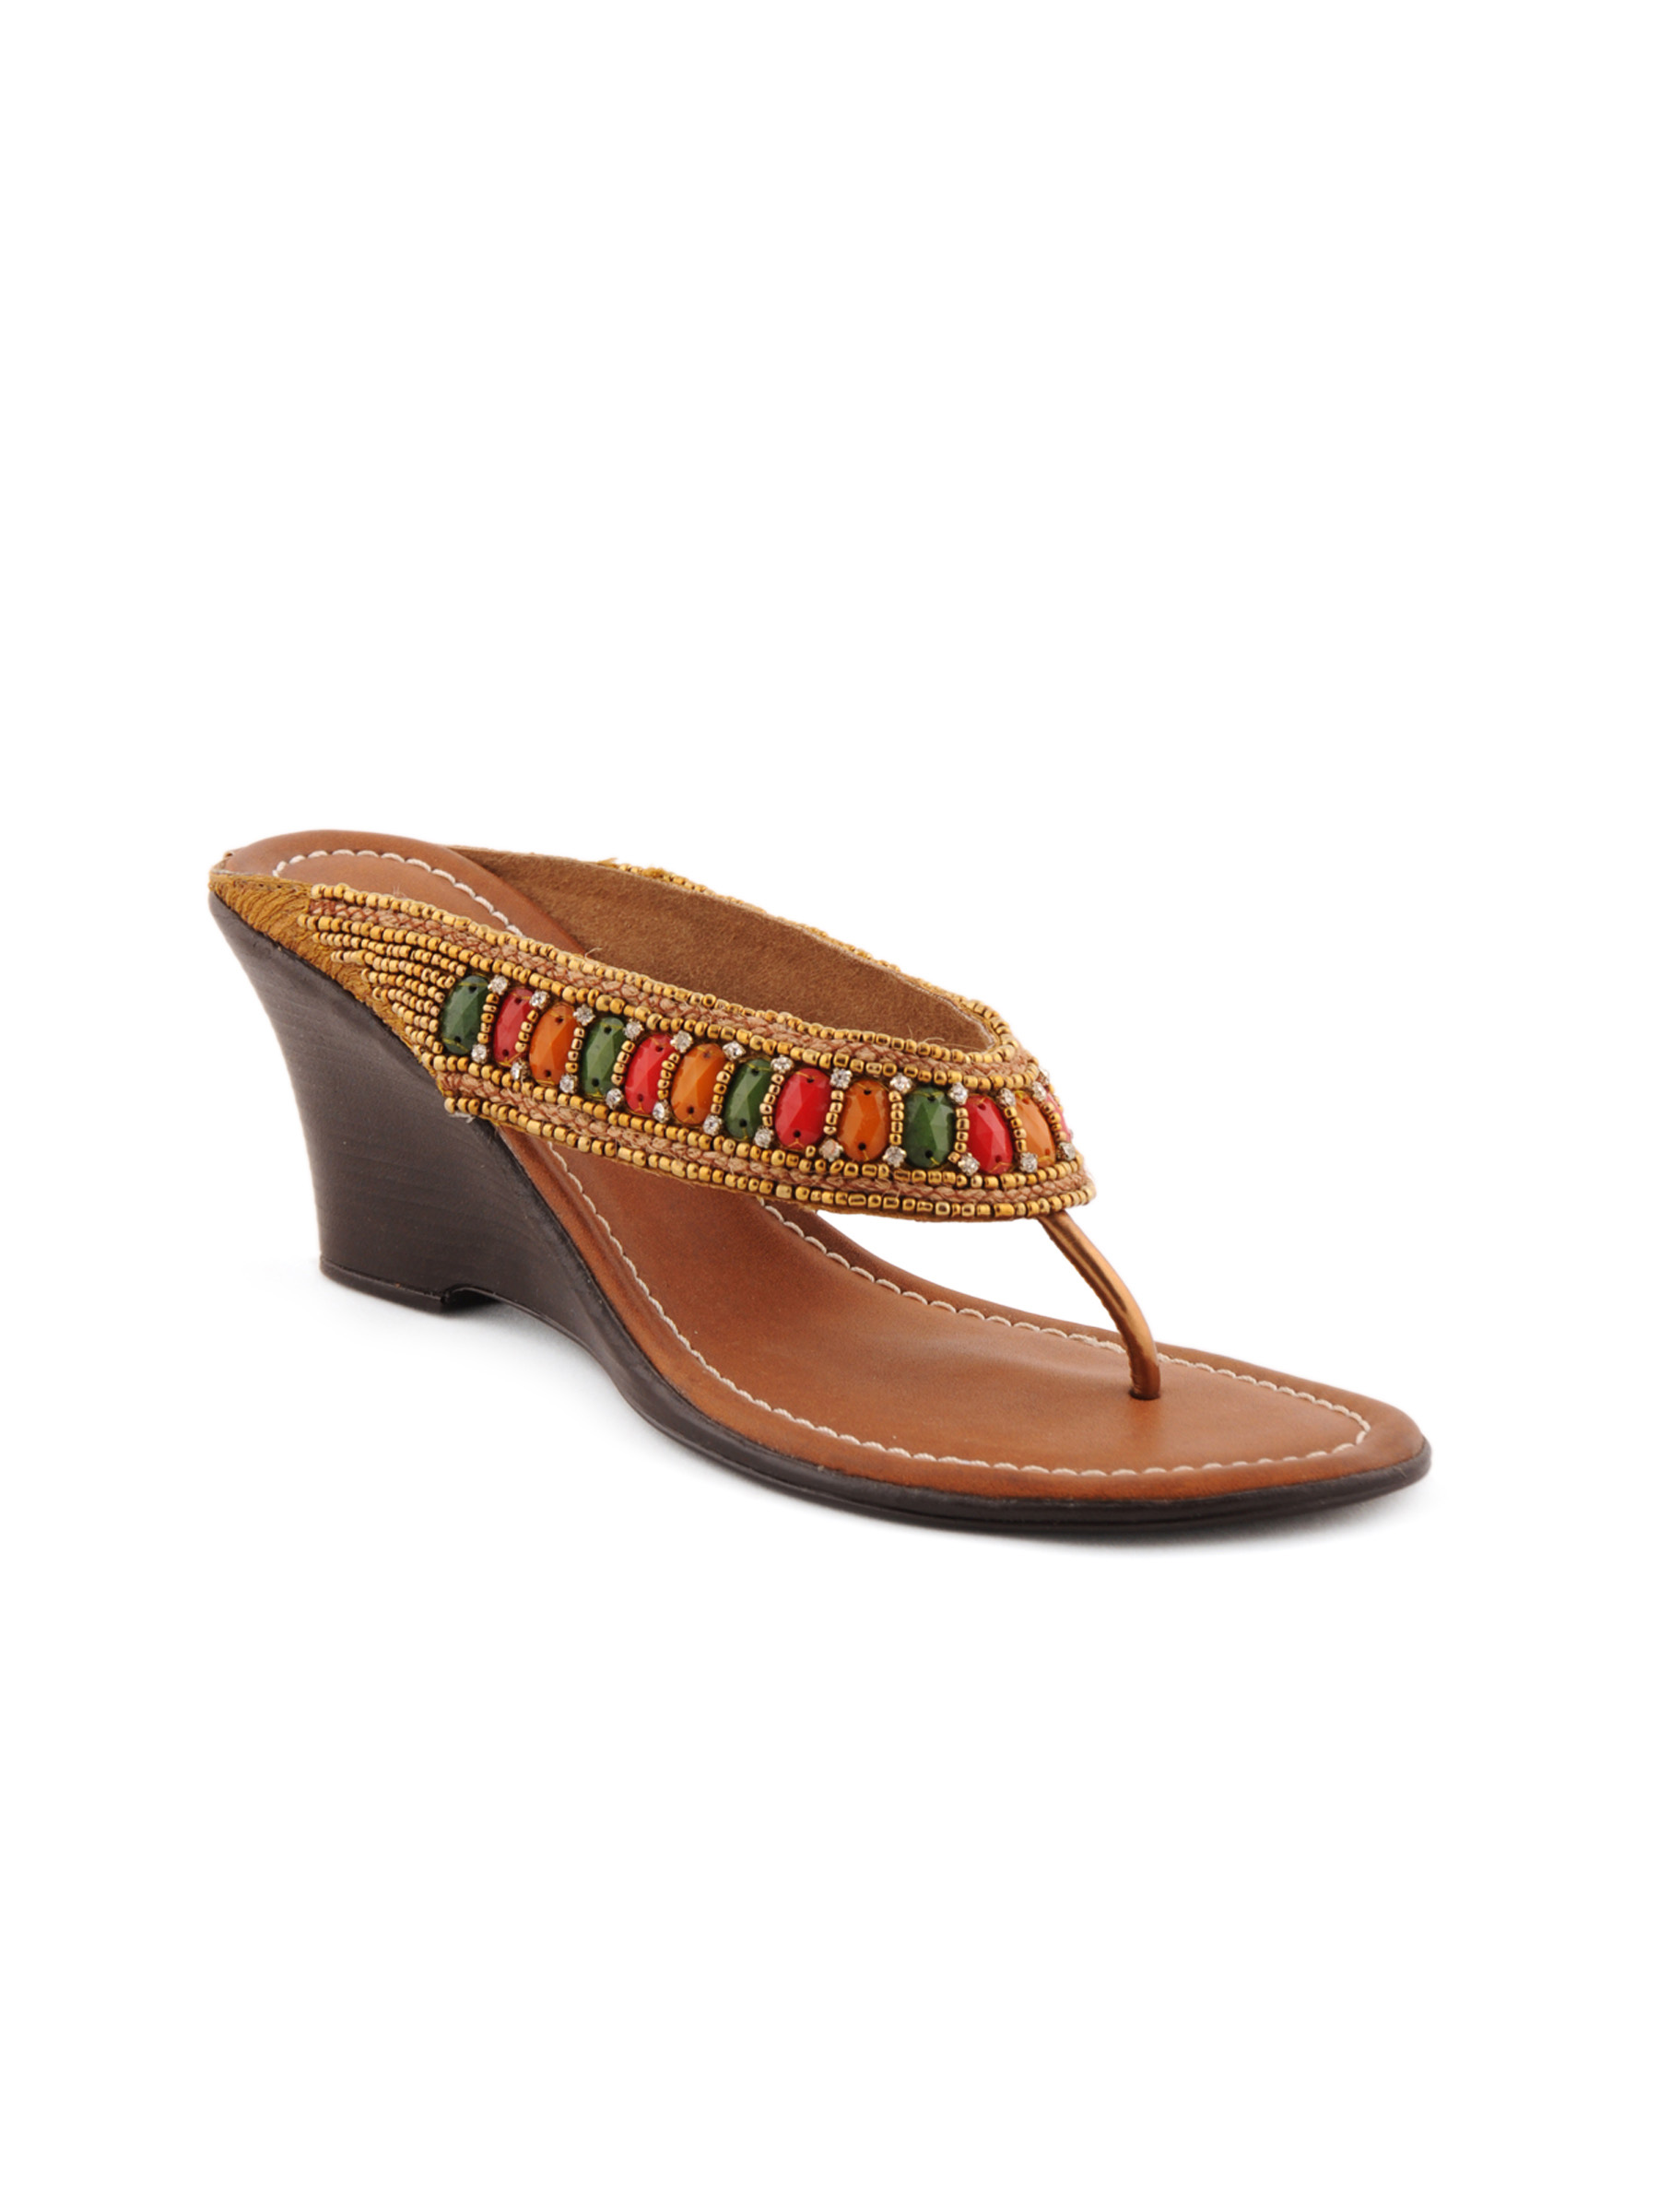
Catwalk Women Bronze Brown Heels
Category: Footwear / Shoes / Heels
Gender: Women
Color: Brown
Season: Winter 2015
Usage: Casual